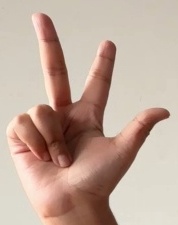
ASL sign: 3